World Hindi Conference

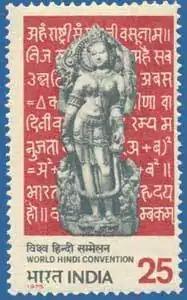
Stamp of India - 1975 - Saraswati Goddess of learning - inscription in Hindi

The first World Hindi Conference was inaugurated on 10 January 1975 by the then Prime Minister of India Indira Gandhi. It was held from 10 to 12 January 1975 in Nagpur. Seewoosagur Ramgoolam, then Prime Minister of Mauritius attended the conference as the chief guest. 122 delegates from 30 countries participated in the conference. Ninth World Hindi Conference was held from 22 to 24 September 2012 in Johannesburg, South Africa. The conference was inaugurated by Indian Minister of State for External Affairs Preneet Kaur and South African Finance Minister Pravin Gordhan.